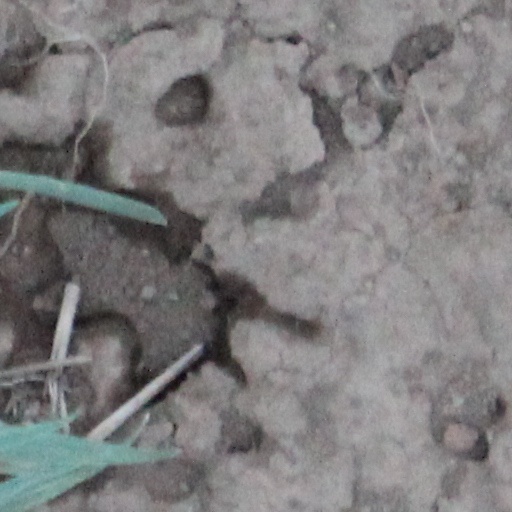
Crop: wheat